Nanocar Race

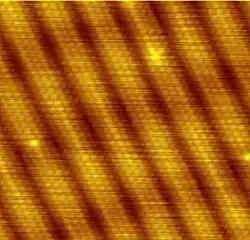
Example of scanning tunneling microscopy of a gold surface. Ridges are used as tracks for the nanocars.

The track of the first competition is a gold surface, equipped with grooves to define race lanes in order to avoid losing vehicles. It is about 100 nanometres long, and includes two bends. It is located in a small enclosure cooled to -269°C under a primary vacuum of 10 mbar and is observed simultaneously by four scanning tunneling microscopes (STM) miniaturized for this event and operating on the same surface. Each microscope is responsible for driving a single vehicle (a single nanocar).